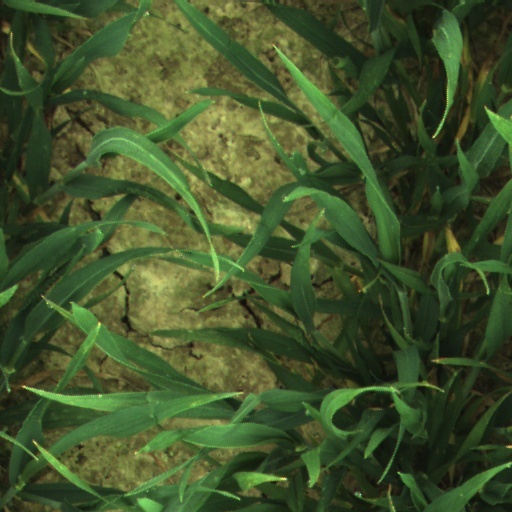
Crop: wheat